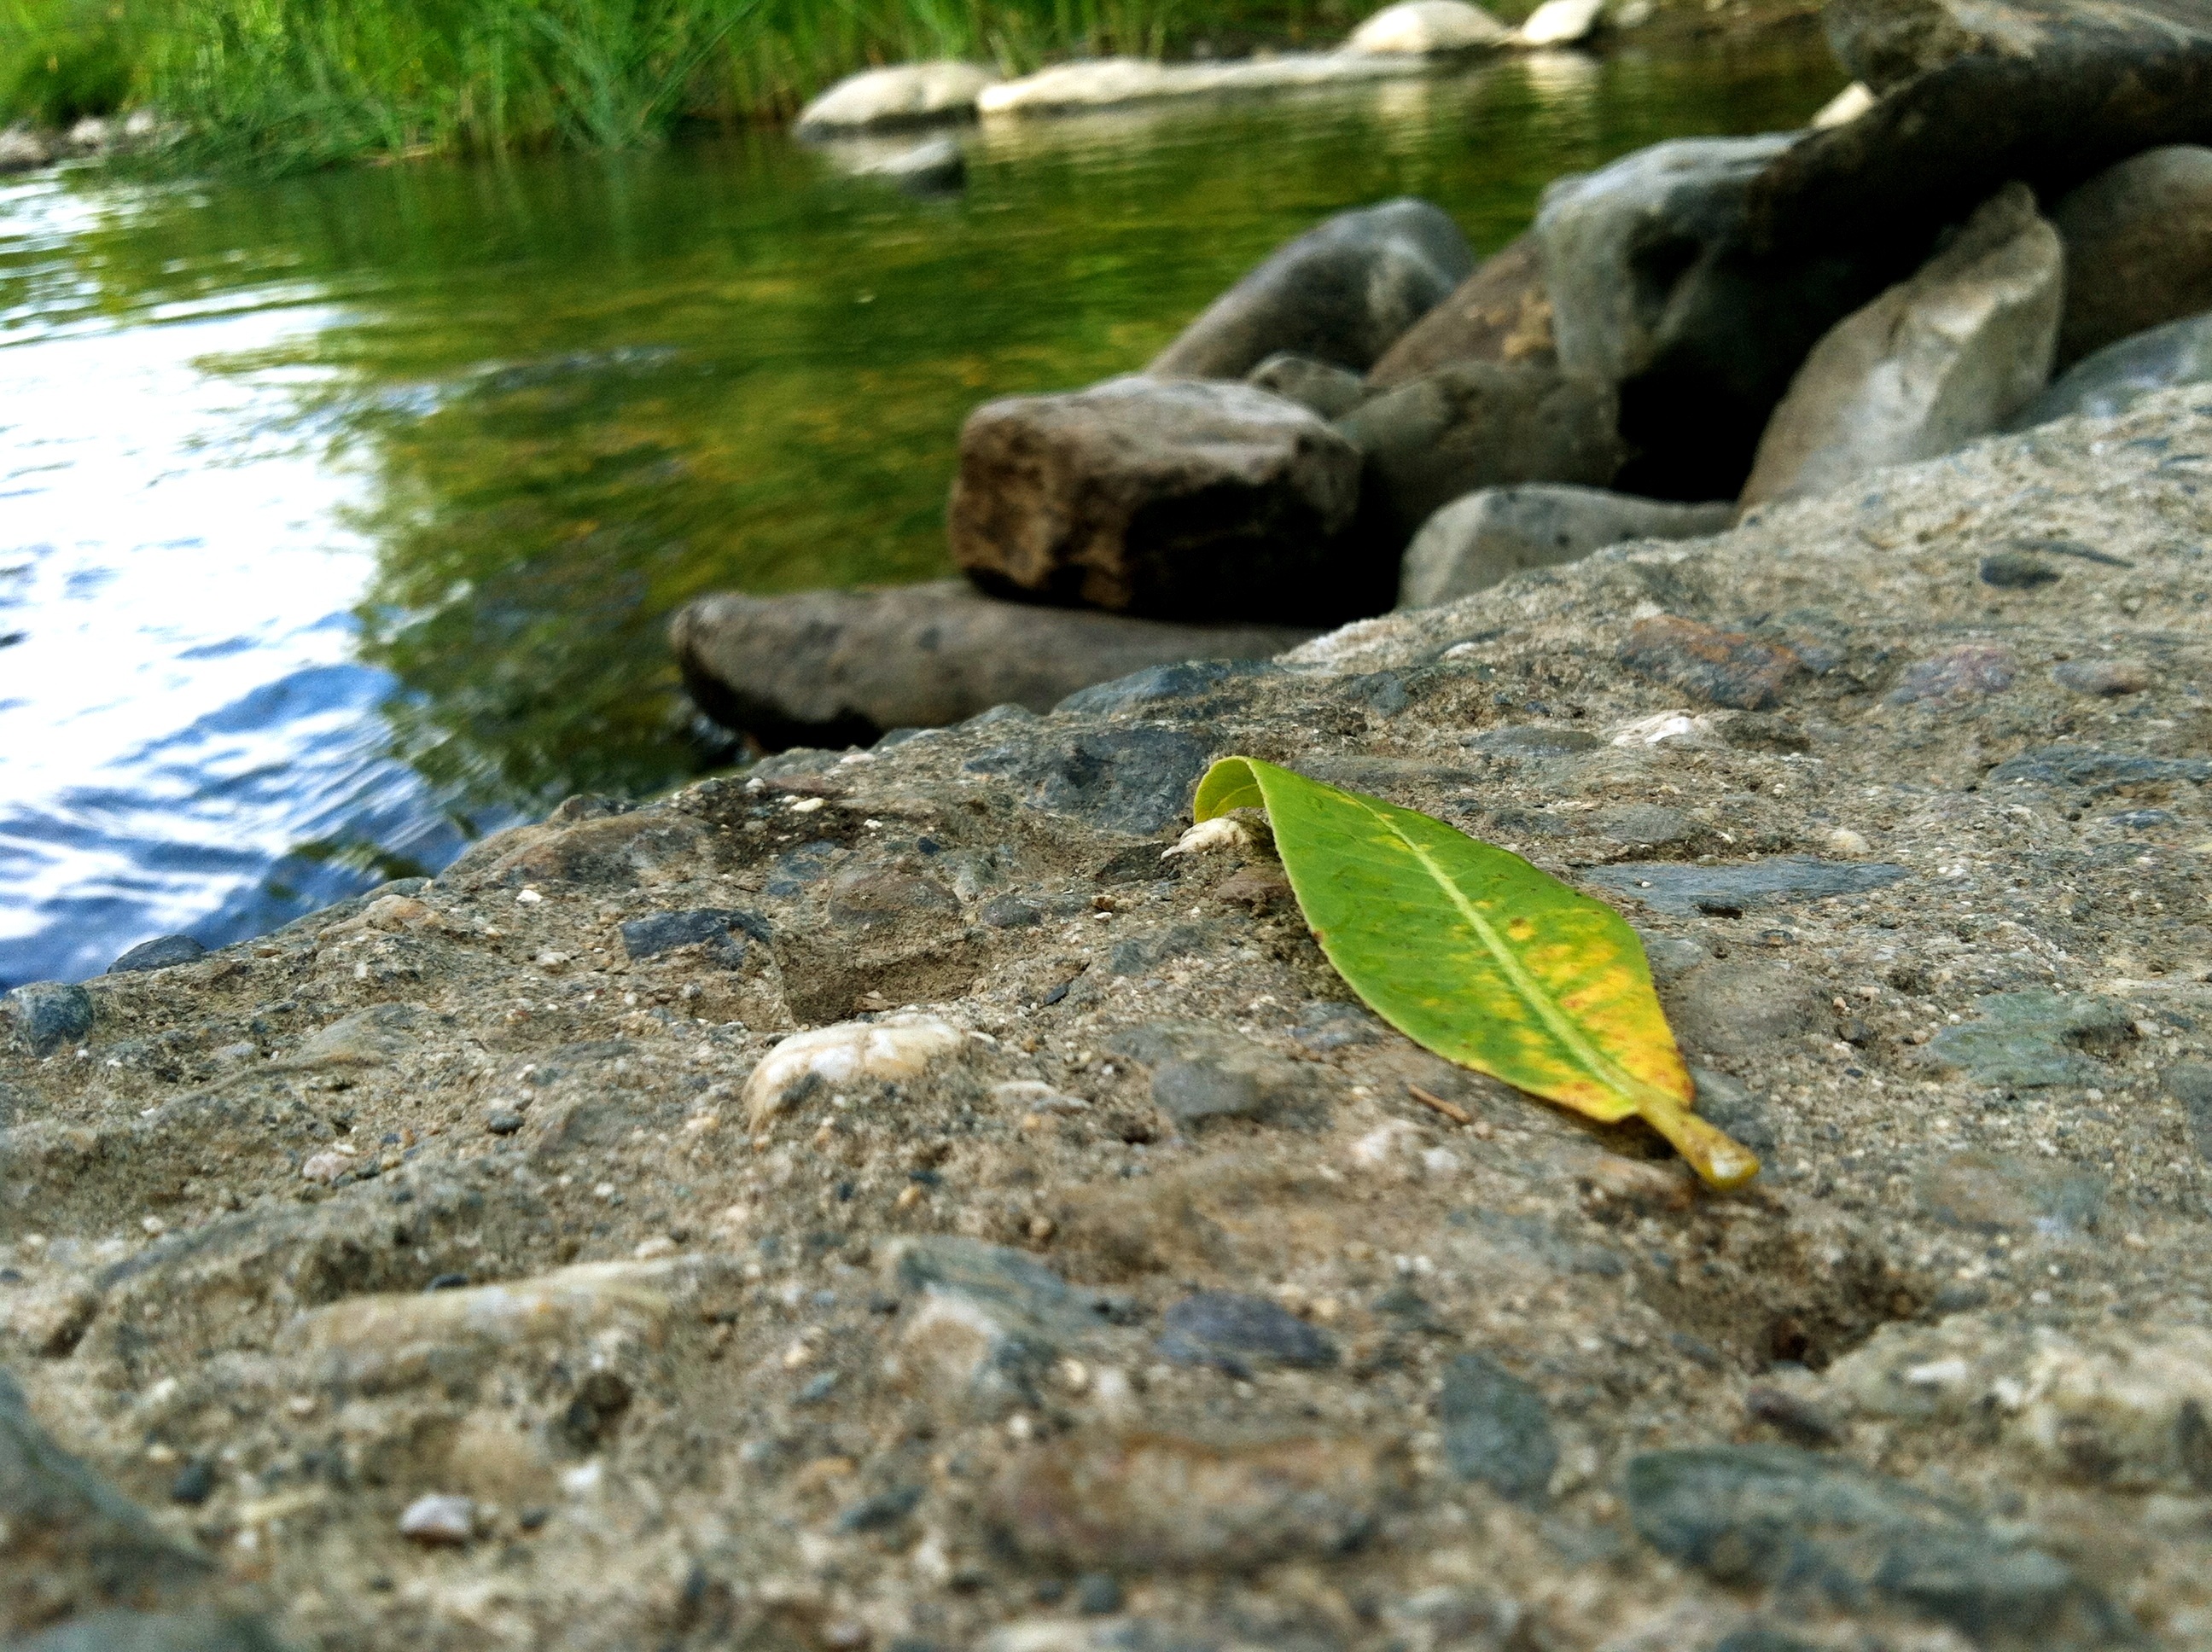
water, nature, rock, abstract, leaf, flower, isolated, pond, wildlife, environment, foliage, stream, green, fresh, clean, fauna, close up, purity